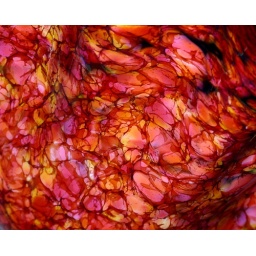
Close-up of a red bowl by Chihuly Studios. Photographed at the Missouri Botanical Gardens, St. Louis MO